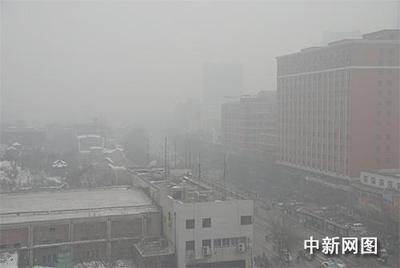
Weather: foggy or hazy